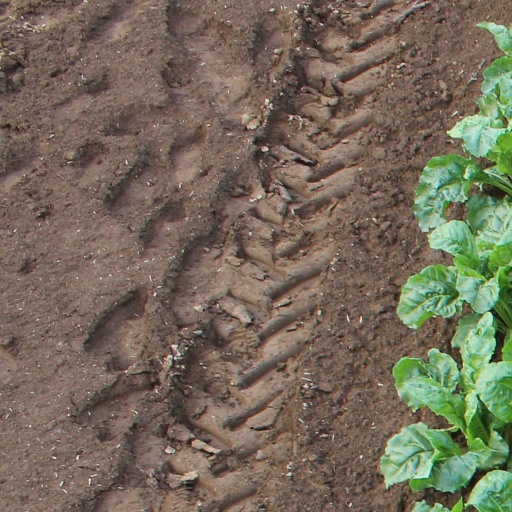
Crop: sugar beet